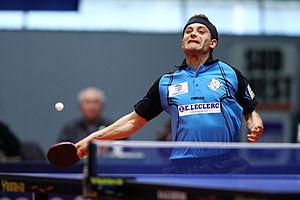
Joueur de Tennis de Table
Kalínikos Kreánga est un joueur grec de tennis de table. Son nom Călin Creangă a été modifié en Kalínikos Kreánga : en effet, Καλήν signifiant « bonne » en grec, le joueur ne supportait plus les railleries.